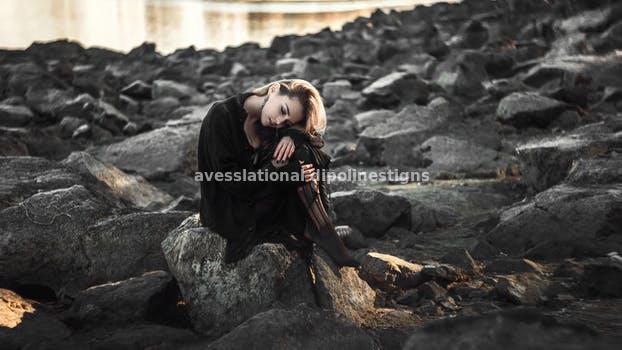
Label: Watermark